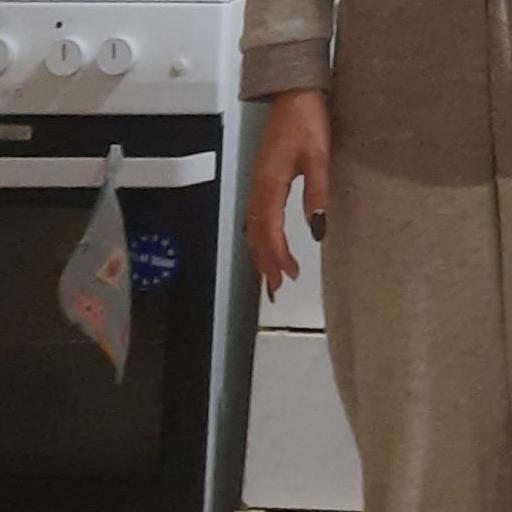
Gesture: no_gesture